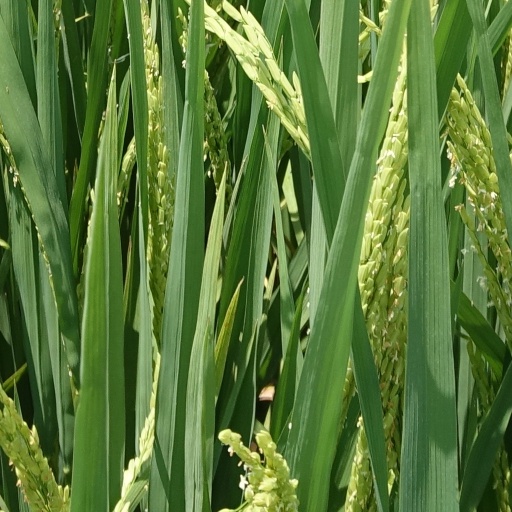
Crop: rice